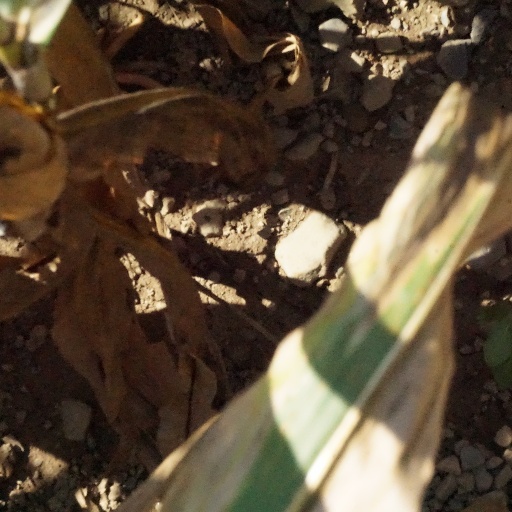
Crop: maize; corn